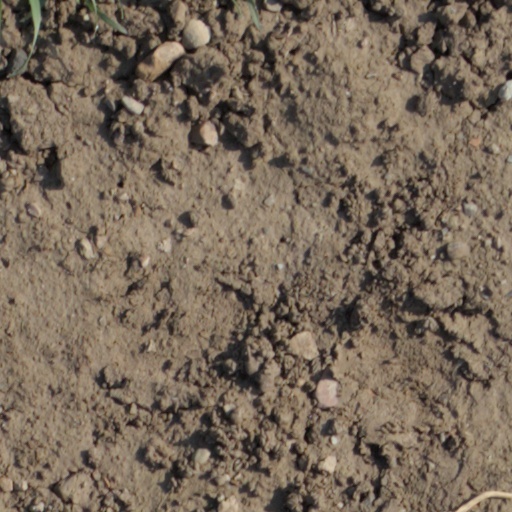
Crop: wheat